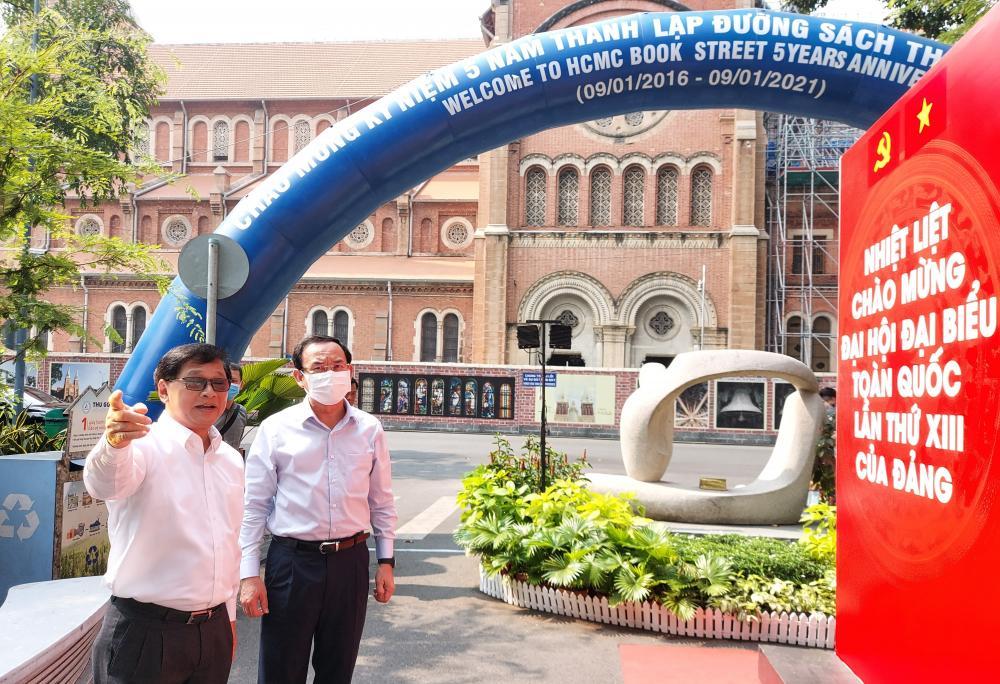
hai người đàn ông mặc áo sơ mi trắng đang trao đổi cùng nhau